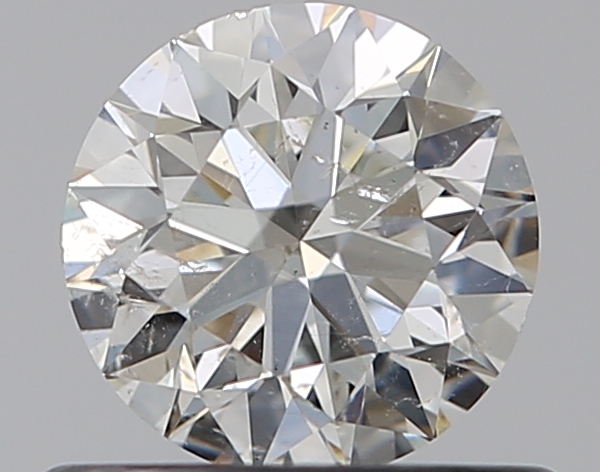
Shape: round
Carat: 0.5
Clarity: SI2
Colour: I
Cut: EX
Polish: EX
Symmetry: EX
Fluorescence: F
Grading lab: GIA
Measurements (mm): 5.04 x 5.07 x 3.17